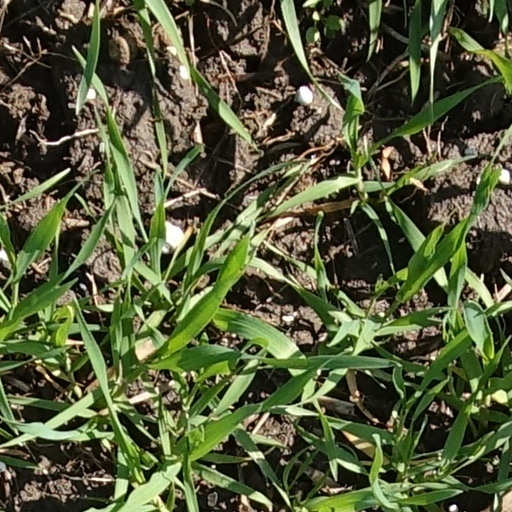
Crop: wheat